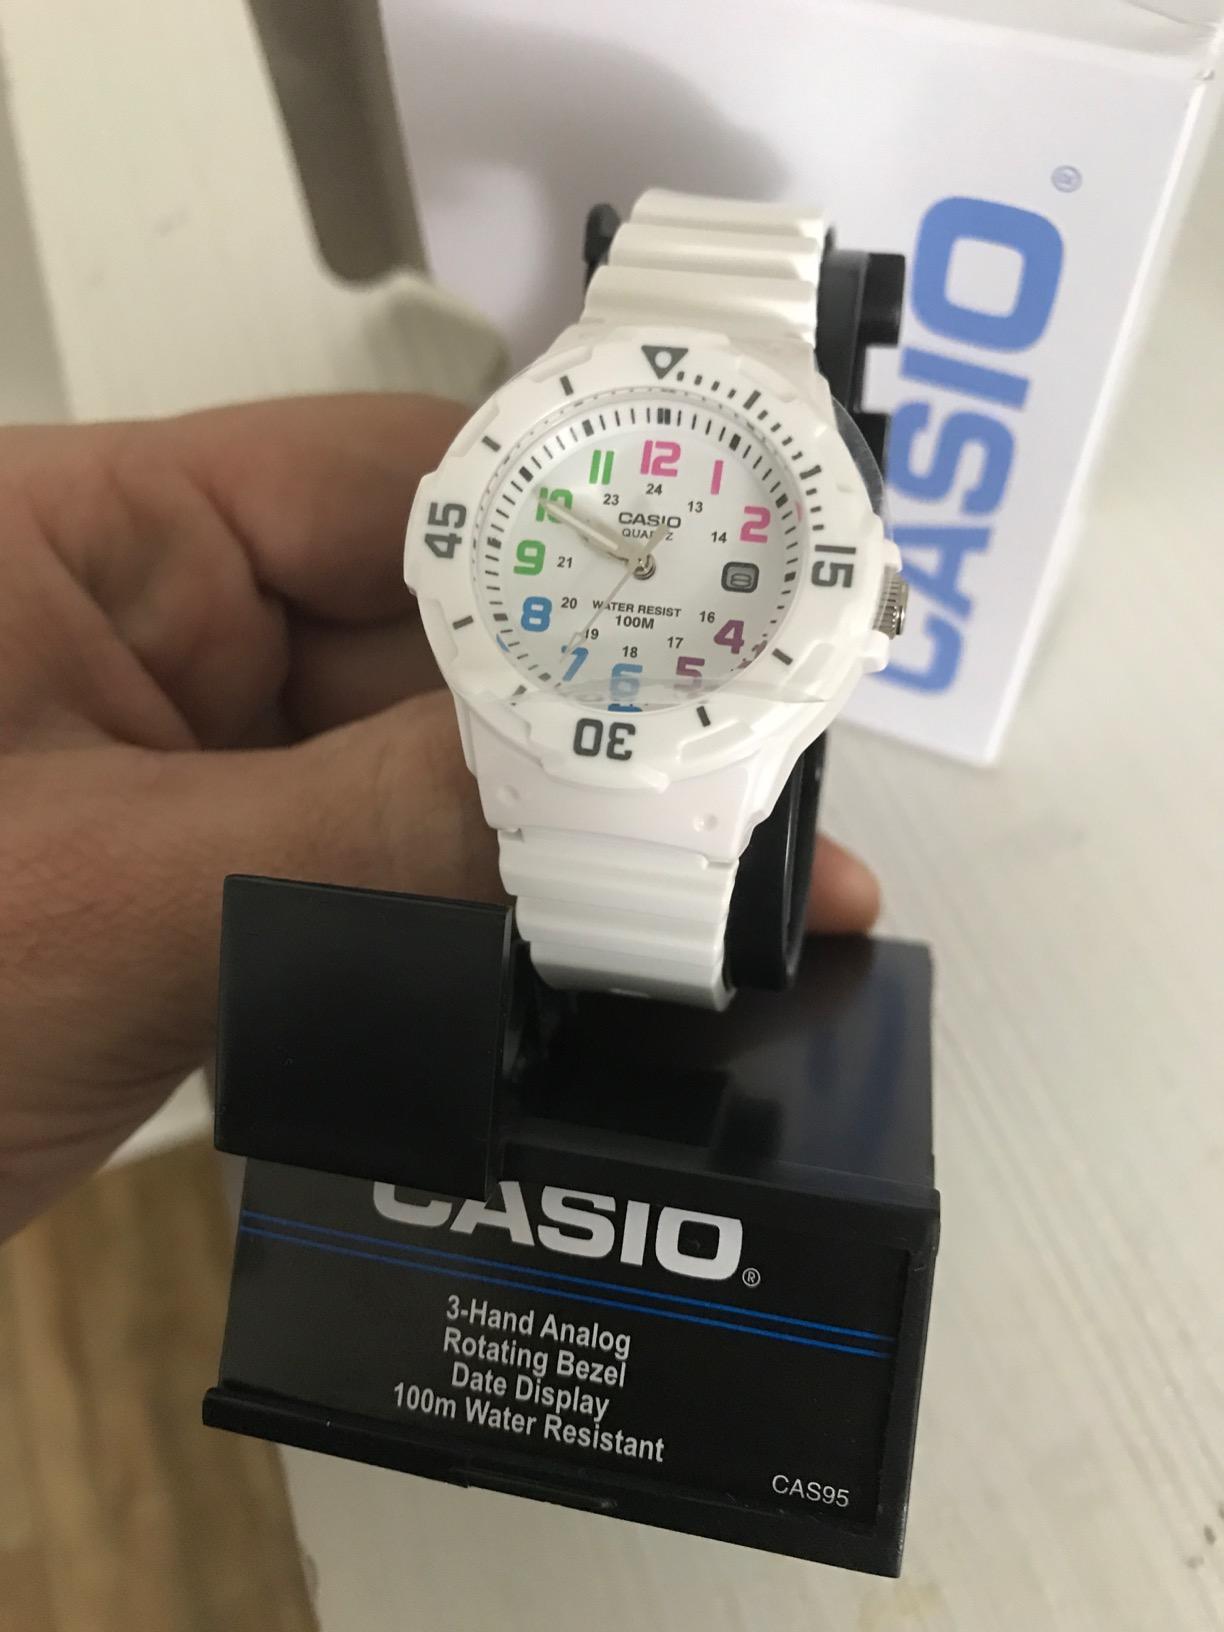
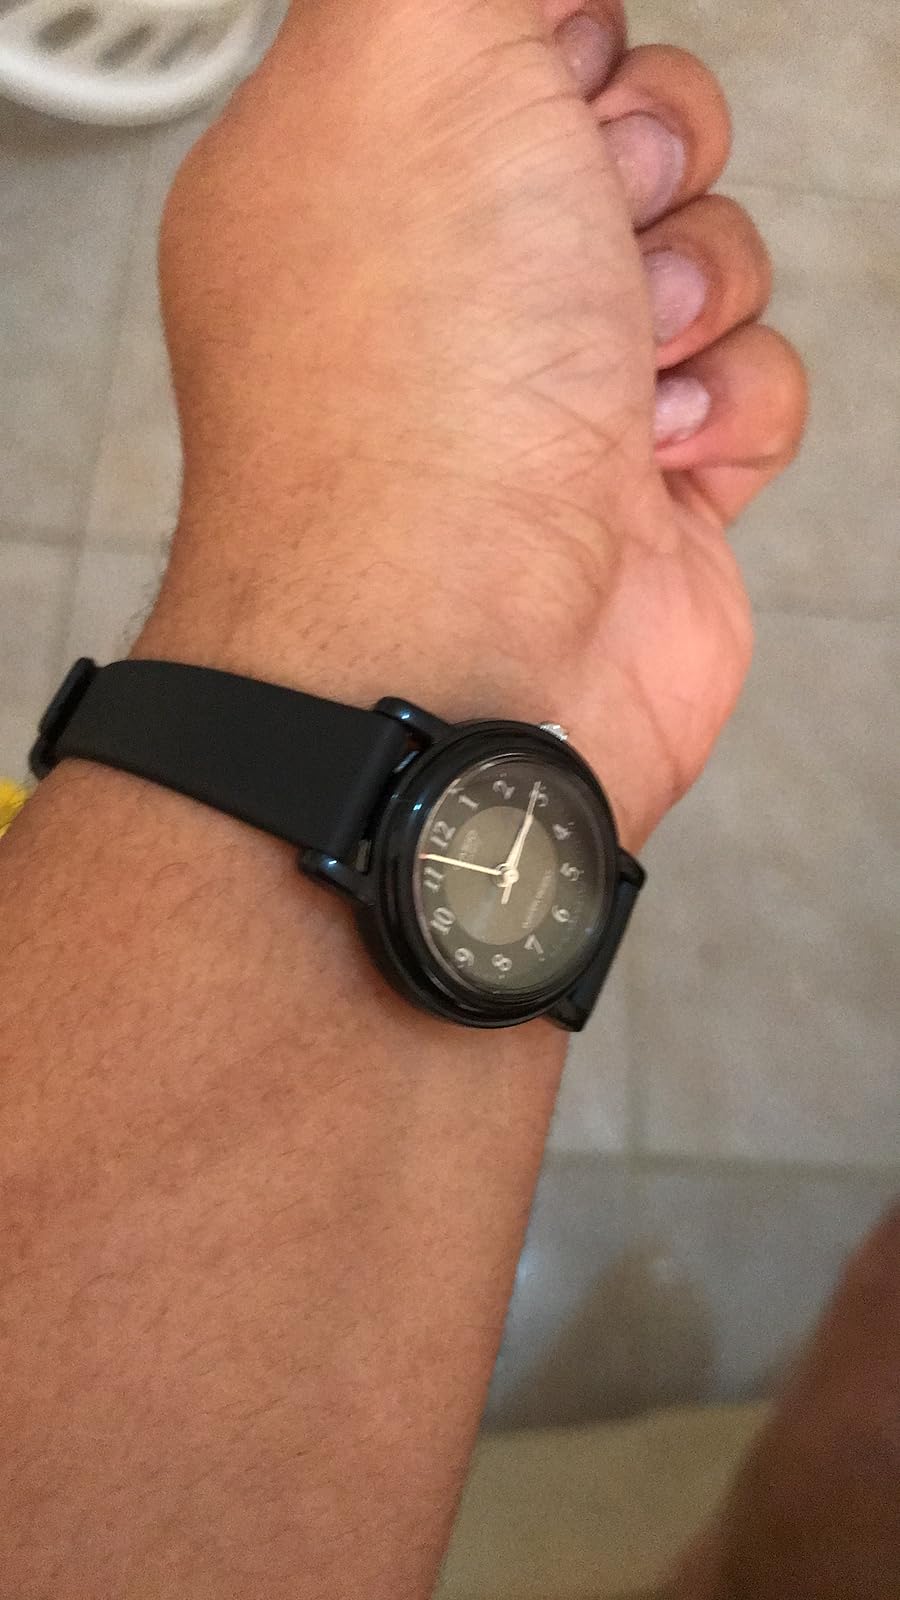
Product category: accessories_watch
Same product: no